Actions Semiconductor

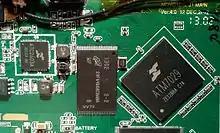
Close-up of the Ainol Hero 10 II PCB showing the Actions Semiconductor ATM7029 SoC ASIC and the ATC2603A Mixed signal ASIC.

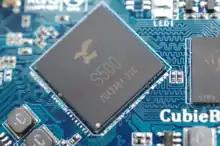
Close -up of the Cubieboard 6 PCB showing Actions Semiconductor S500 SoC

In 2012, Actions Semiconductor produced the ATM7029 which is a quad-core ARM Cortex-A5-based SoC using Vivante Corporations GC1000 GPU. This SoC has been used in the Ainol NOVO10 Hero II tablet and other low end tablets.